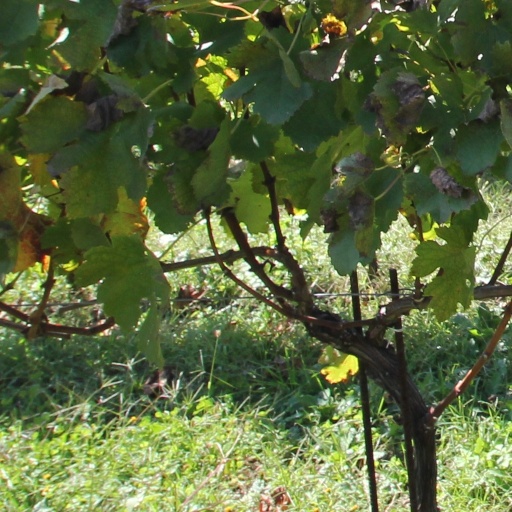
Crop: grape